History of Nintendo

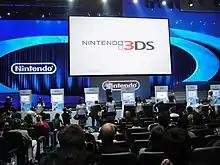
Nintendo's press conference at E3 2010

Nintendo released the Game Boy Advance (GBA) handheld console in Japan in March 2001, followed by North America and Europe in June. The system had a much larger screen than previous versions of the Game Boy, and its screen could display more colors than the Game Boy Color. The GBA had backwards compatibility with Game Boy and Game Boy Color cartridges, and much like the unreleased accessory for the Dolphin, it could connect to the GameCube using a "Link Cable" and be used as a second display for compatible GameCube games. In North America, the GBA was highly successful at launch, becoming Nintendo's fast-selling system at the time, with 500,000 units sold in around a month.